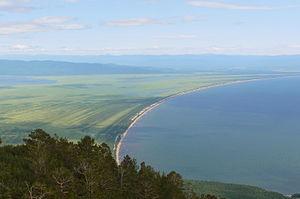
Le golfe de Bargouzine est le plus vaste et le plus profond des six grands golfes du lac Baïkal. Il est situé en Bouriatie, dans le sud de la Sibérie, en Russie orientale.
Sviatoï Nos est une presqu’île située sur la rive est du lac Baïkal, en Bouriatie, dans le sud de la Sibérie, en Russie orientale. Son nom en bouriate Хилмэн-Хушун signifie « nez d'esturgeon ».